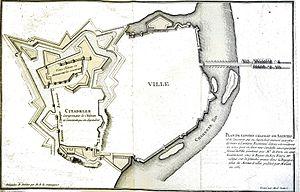
dessin extrait du livre.
Cet article présente les faits marquants de l'histoire de Saintes, une ville du sud-ouest de la France.